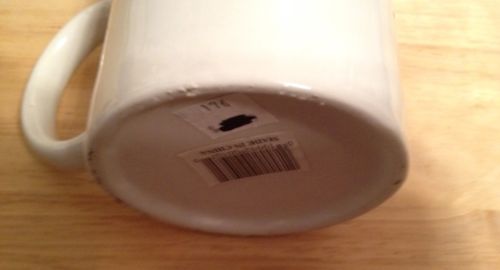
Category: mug